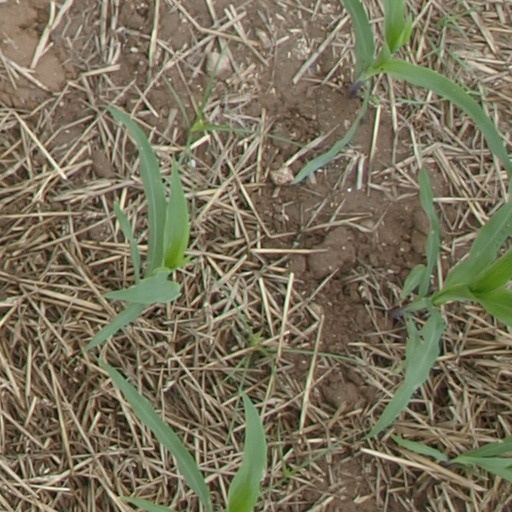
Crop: maize; corn